Umhlanga (ceremony)

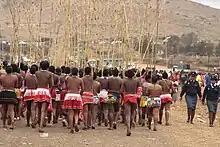
Umkhosi woMhlanga in Nongoma, South Africa.

In South Africa, the ceremony is known as Umkhosi woMhlanga, and takes place every year in September at the Enyokeni Royal Palace in Nongoma Enyokeni, KwaZulu-Natal. The girls come from all parts of Zululand, and in recent years there are also smaller groups from Eswatini, as well as more distant places such as Botswana and Pondoland.